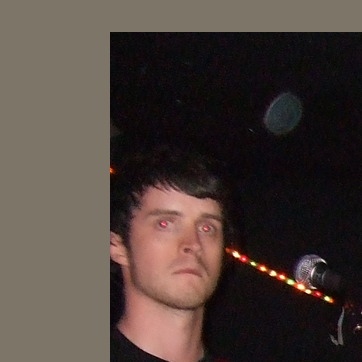
Material: hair